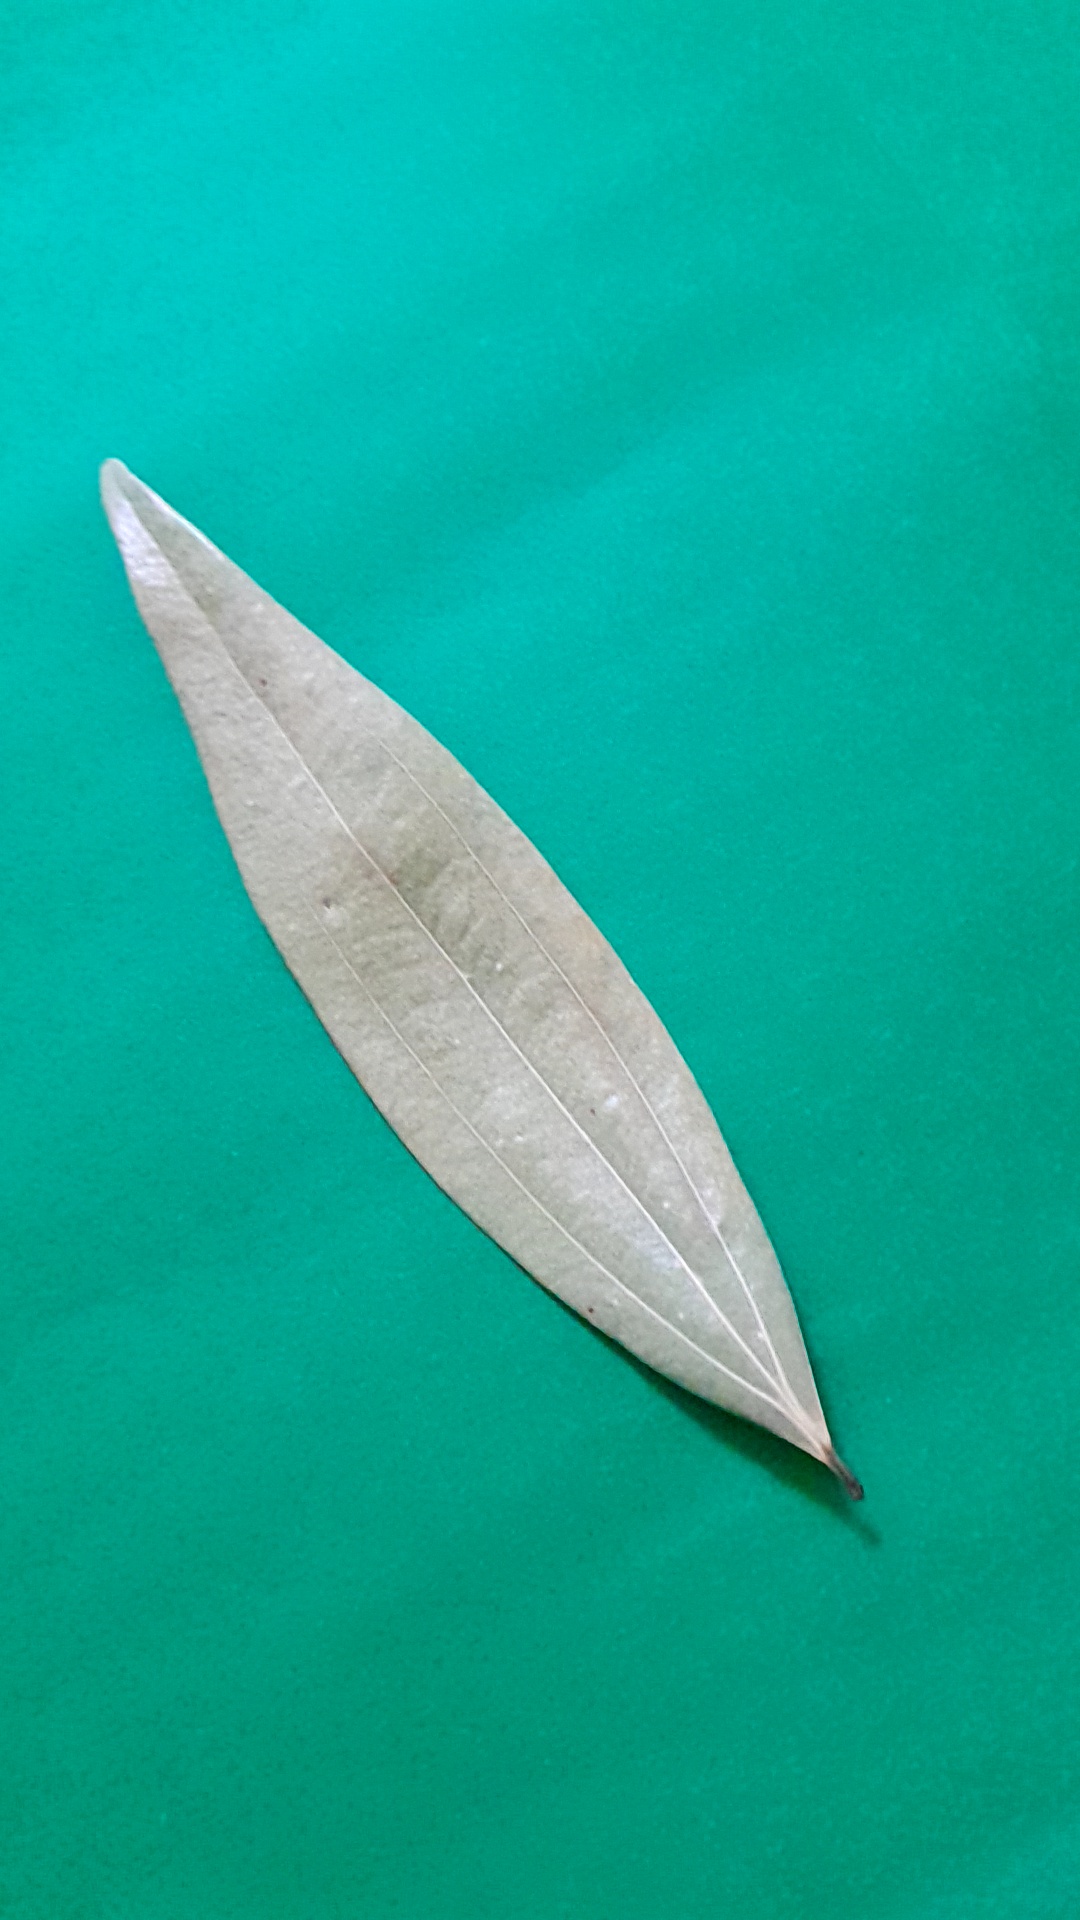
Label: Dry Leaf